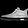
Label: Sneaker